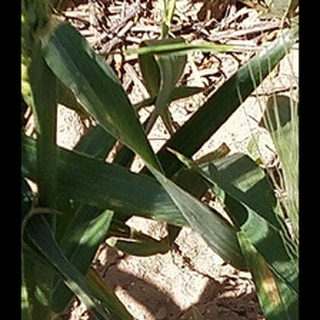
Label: healthy_wheat